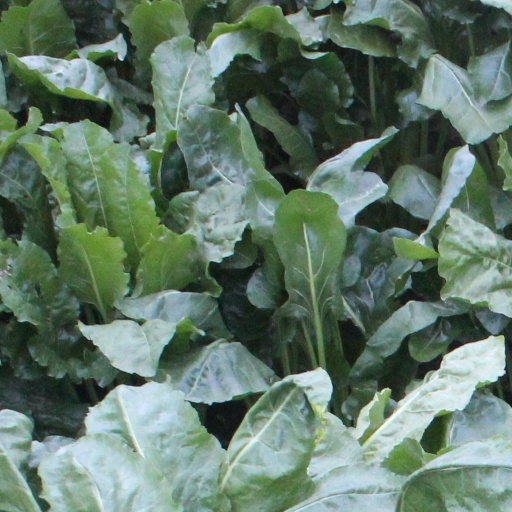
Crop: sugar beet